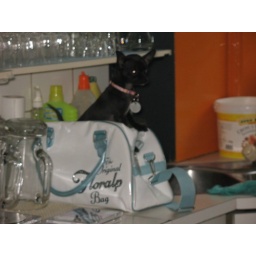
little dog in floralp bag